Waishengren

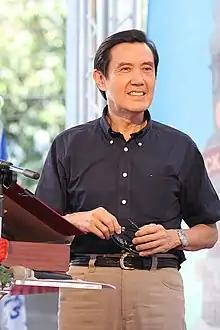
Former ROC President Ma Ying-jeou is often regarded as a "waishengren", though he grew up in Taipei since the age of 2.

The formal definition of a "waishengren" was someone living in Taiwan whose ancestral home, which is passed down through one's father, was not in Taiwan. By contrast, a "benshengren" was someone whose ancestral home was Taiwan. By this formal definition, a person born in Taiwan whose father's ancestral home is not in Taiwan is considered a "waishengren".